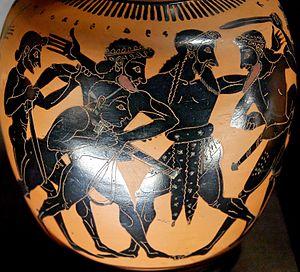
Dispute d'Ulysse et Ajax pour l'armure d'Achille. Œnochoé attique à figures noires, vers 520 av. J.-C.